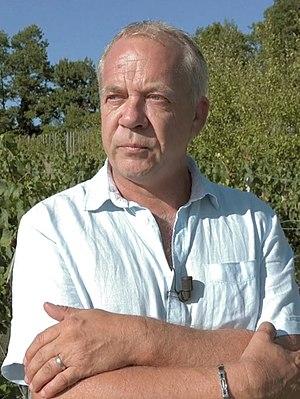
Stéphane Derenoncourt, né en 1963 à Dunkerque, est un vinificateur autodidacte et artisan vigneron-consultant viticole qui intervient au travers d’une démarche globale dans plus de cent domaines viticoles, dont une quarantaine dans la région bordelaise.